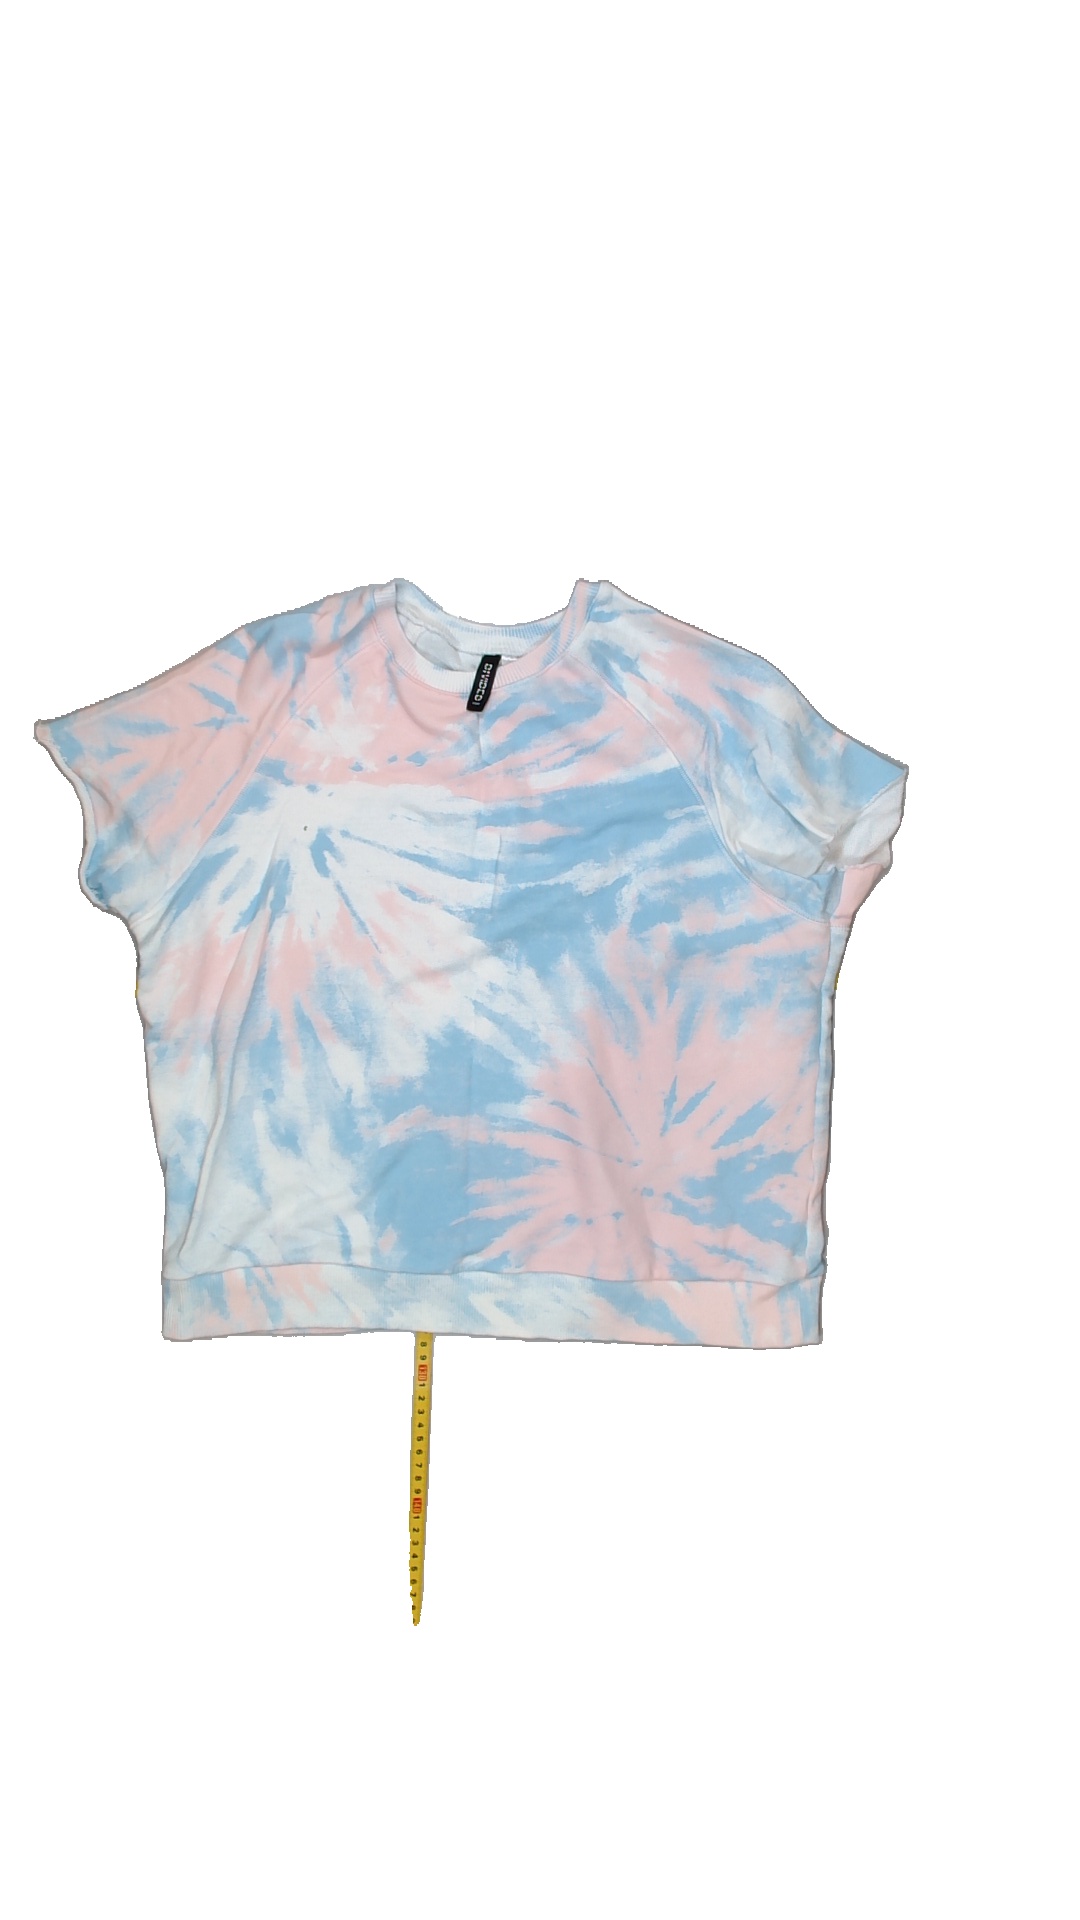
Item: T-shirt (Ladies)
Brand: H&m
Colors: Pink, Blue, White
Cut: C-collar
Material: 63% Cotton 37% Poly
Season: All
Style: No trend
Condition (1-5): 4
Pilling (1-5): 5
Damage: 1
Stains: No
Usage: Export
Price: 50-100